Maxim Kondratyev

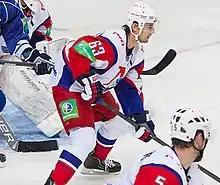
Kondratyev with Lokomotiv Yaroslavl in 2012

As a youth, Kondratyev played in the 1996 Quebec International Pee-Wee Hockey Tournament with a team from Togliatti.